Naraka Chaturdashi

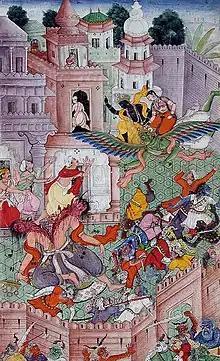
Krishna decapitates the demon Narakasur with his discus

The festival is also called "Kali Chaudas", where "Kali" means dark (eternal) and "Chaudas" means fourteenth, since it is celebrated on the 14th day of the lunar month of Kārtika or Krishna Paksha. In some regions of India, Kali Chaudas is the day allotted for the worship of Mahakali or Shakti. Kali Chaudas is the day to abolish laziness and evil, which create hell in our life and shine light on life. The god of death, Yama, is also worshipped on this day by lighting a lamp which is believed to protect one from the sufferings of "naraka" ("the unhappiness of man").